Rigging knife

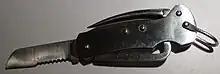
Combination rigging knife, marlin spike, and shackle key with serrated knife extended

A rigging knife is a specially designed knife used to cut rope. It may have a serrated edge for sawing through line, or a heavy blade suitable for hitting with a mallet to drive the knife through. Folding tools, often in combination with a marlinspike and shackle key, are convenient and portable. Rigger Brion Toss recommends fixed blade rigging knives for easy access in time sensitive situations and when working aloft. It can be a useful rescue tool if caught in rope and wire.